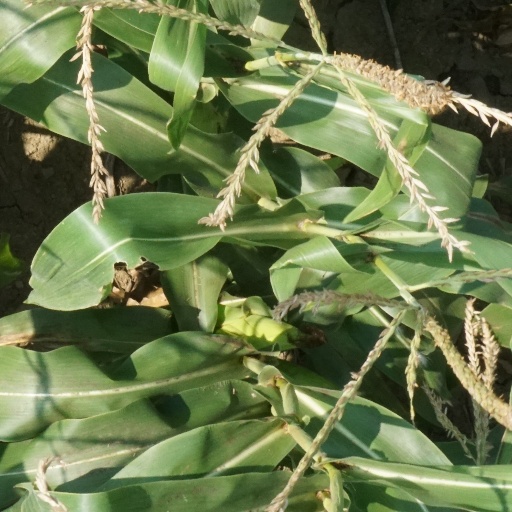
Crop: maize; corn